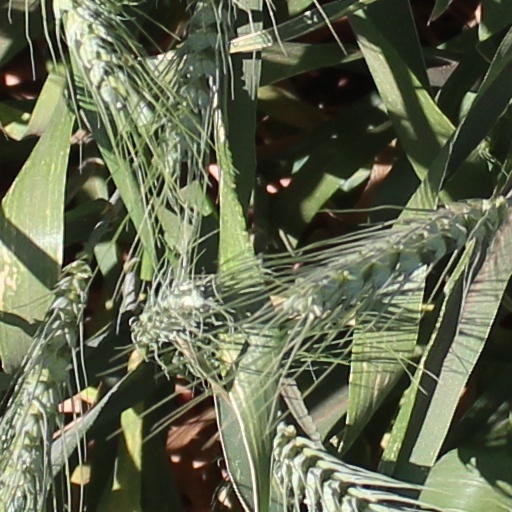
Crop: wheat